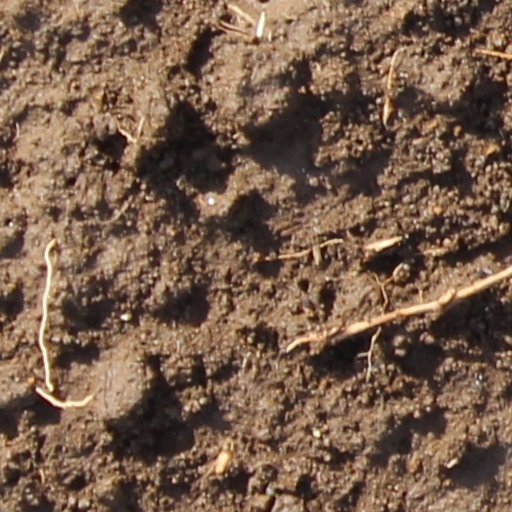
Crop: wheat